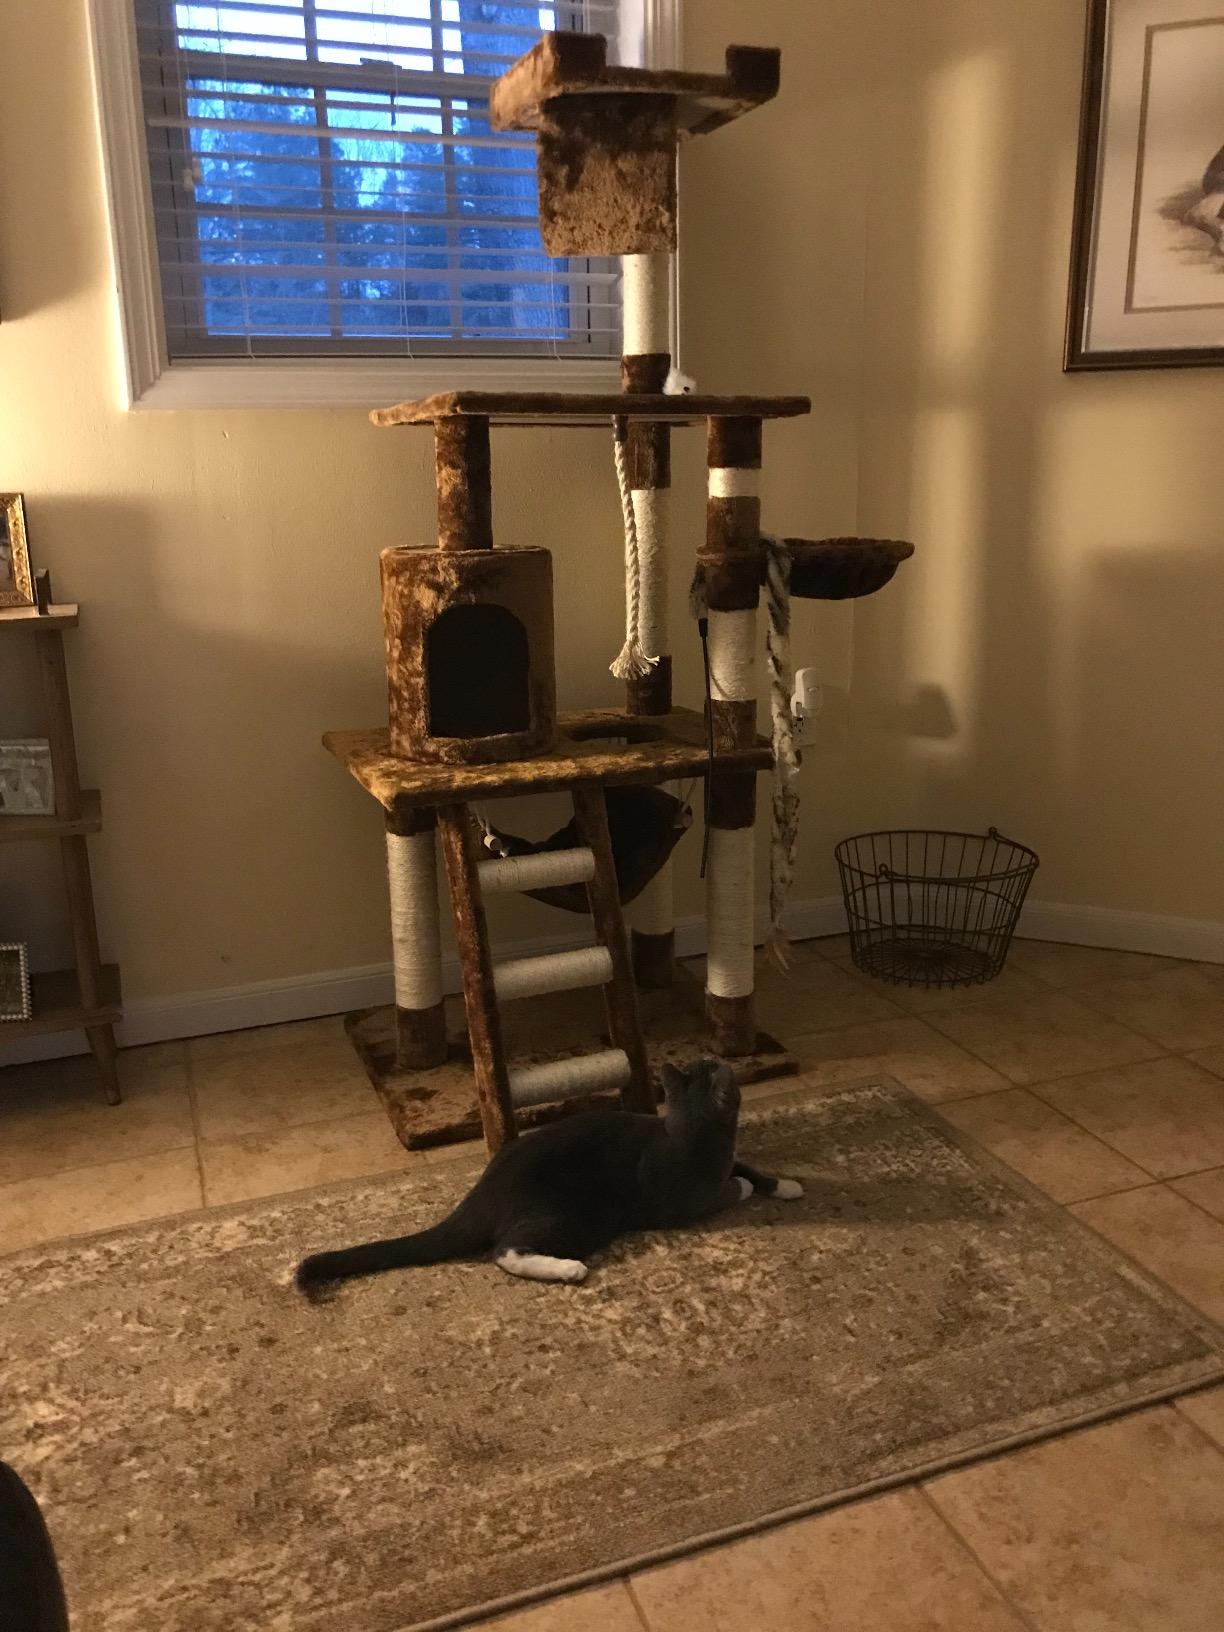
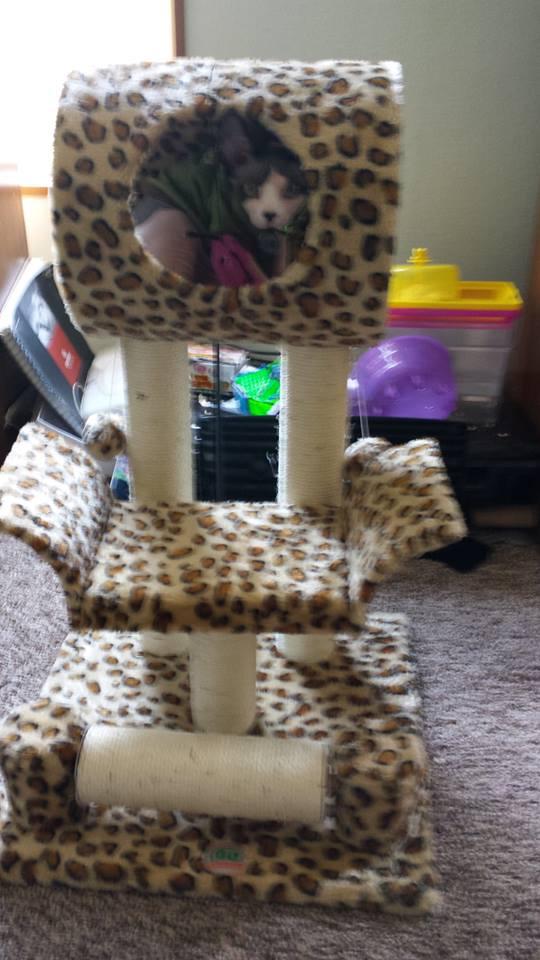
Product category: items_cat tree
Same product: no